Gurbanguly Berdimuhamedow

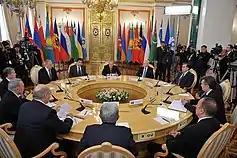
Informal meeting of the CIS heads of state in May 2012

Berdimuhamedow replaced the Interior Minister Mammetkhan Chakiyev with his deputy Ovezdurdy Khojaniyazov on 1 July 2021. Khojaniyazov has little public profile to speak of, but one of his most recent positions, as of May at least, was as deputy head of the Awaza tourist recreation zone. The previous interior minister, Isgender Mulikov, was arrested, sentenced to a lengthy prison term on corruption charges, and shown on state television handcuffed in a prison robe with his head shaved.